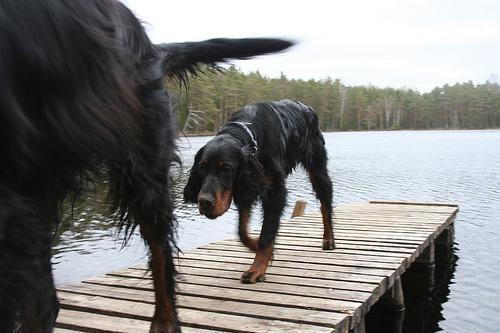
Gordon_setter